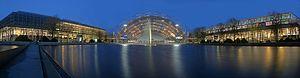
Leipzig [lɛpsik] est une ville-arrondissement d'Allemagne centrale, au nord-ouest du Land de Saxe. Avec plus de 570 000 habitants, elle est la ville la plus peuplée de la Saxe, devant Dresde, la capitale politique du Land.